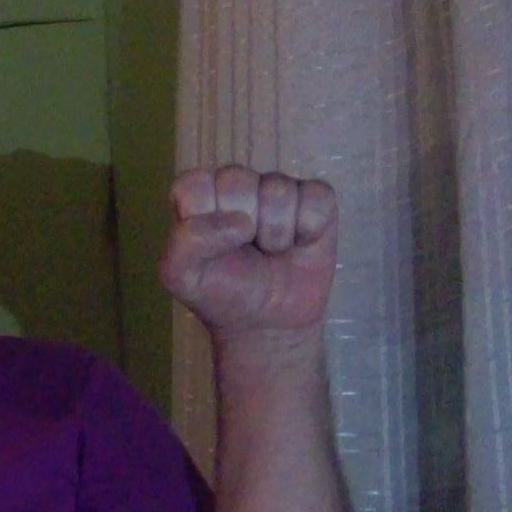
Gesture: fist